Joseph Whitworth

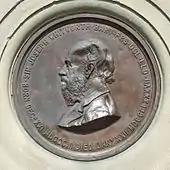
Plaque from the memorial in Whitworth Park, Darley Dale erected in 1894

Whitworth also designed a large rifled breech-loading gun with a bore, a projectile and a range of about . The spirally-grooved projectile was patented in 1855. This was rejected by the British Army, who preferred the guns from Armstrong, but was used in the American Civil War.